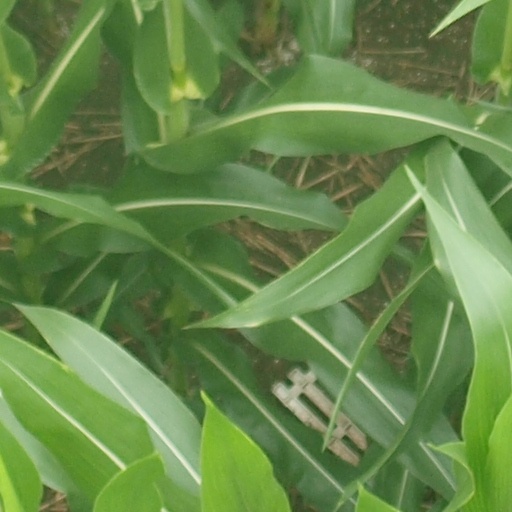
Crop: maize; corn